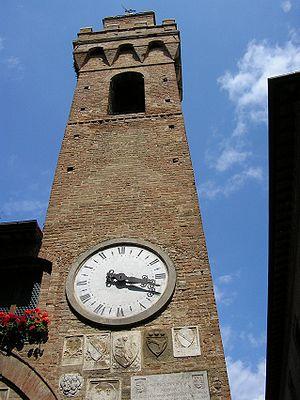
Buonconvento est une commune italienne de 3 197 habitants, située dans la province de Sienne dans la région Toscane en Italie.